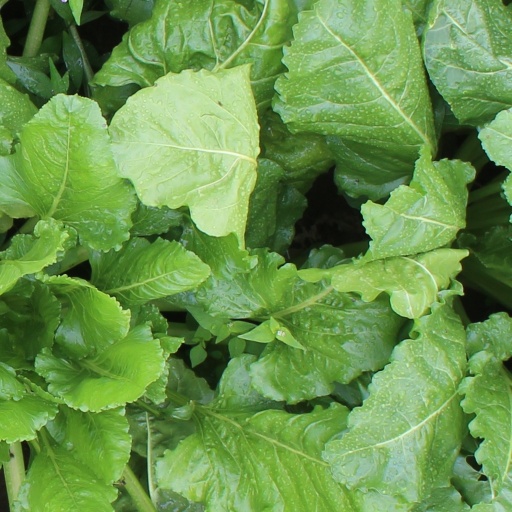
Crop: sugar beet